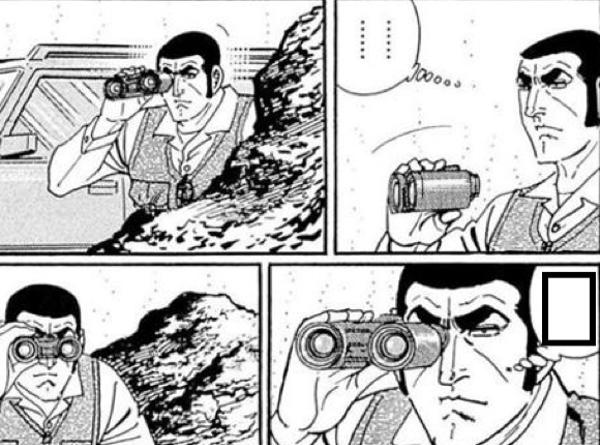
回答: あ、両目で見た方が見やすいか...